Waubonsie Valley High School

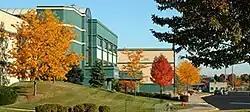

Waubonsie Valley High School (WVHS) is a public four-year high school in Aurora, Illinois, United States. It was established in 1975; it is one of 3 high schools in Indian Prairie School District 204, along with Neuqua Valley High School and Metea Valley High School.